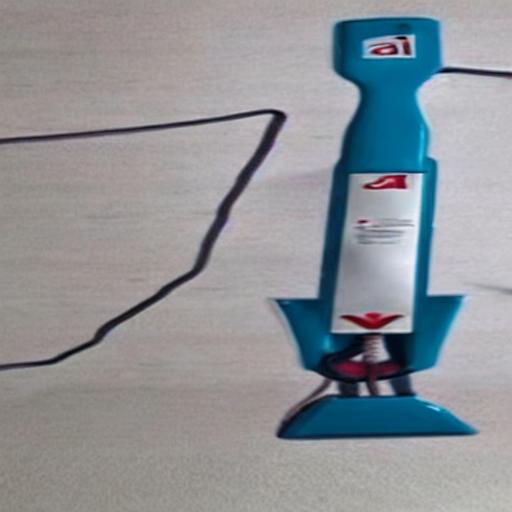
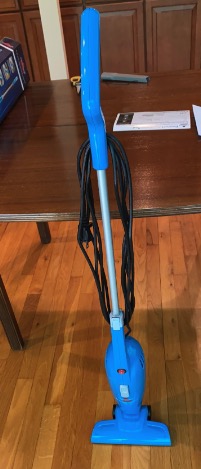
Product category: items_vacuum
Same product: no